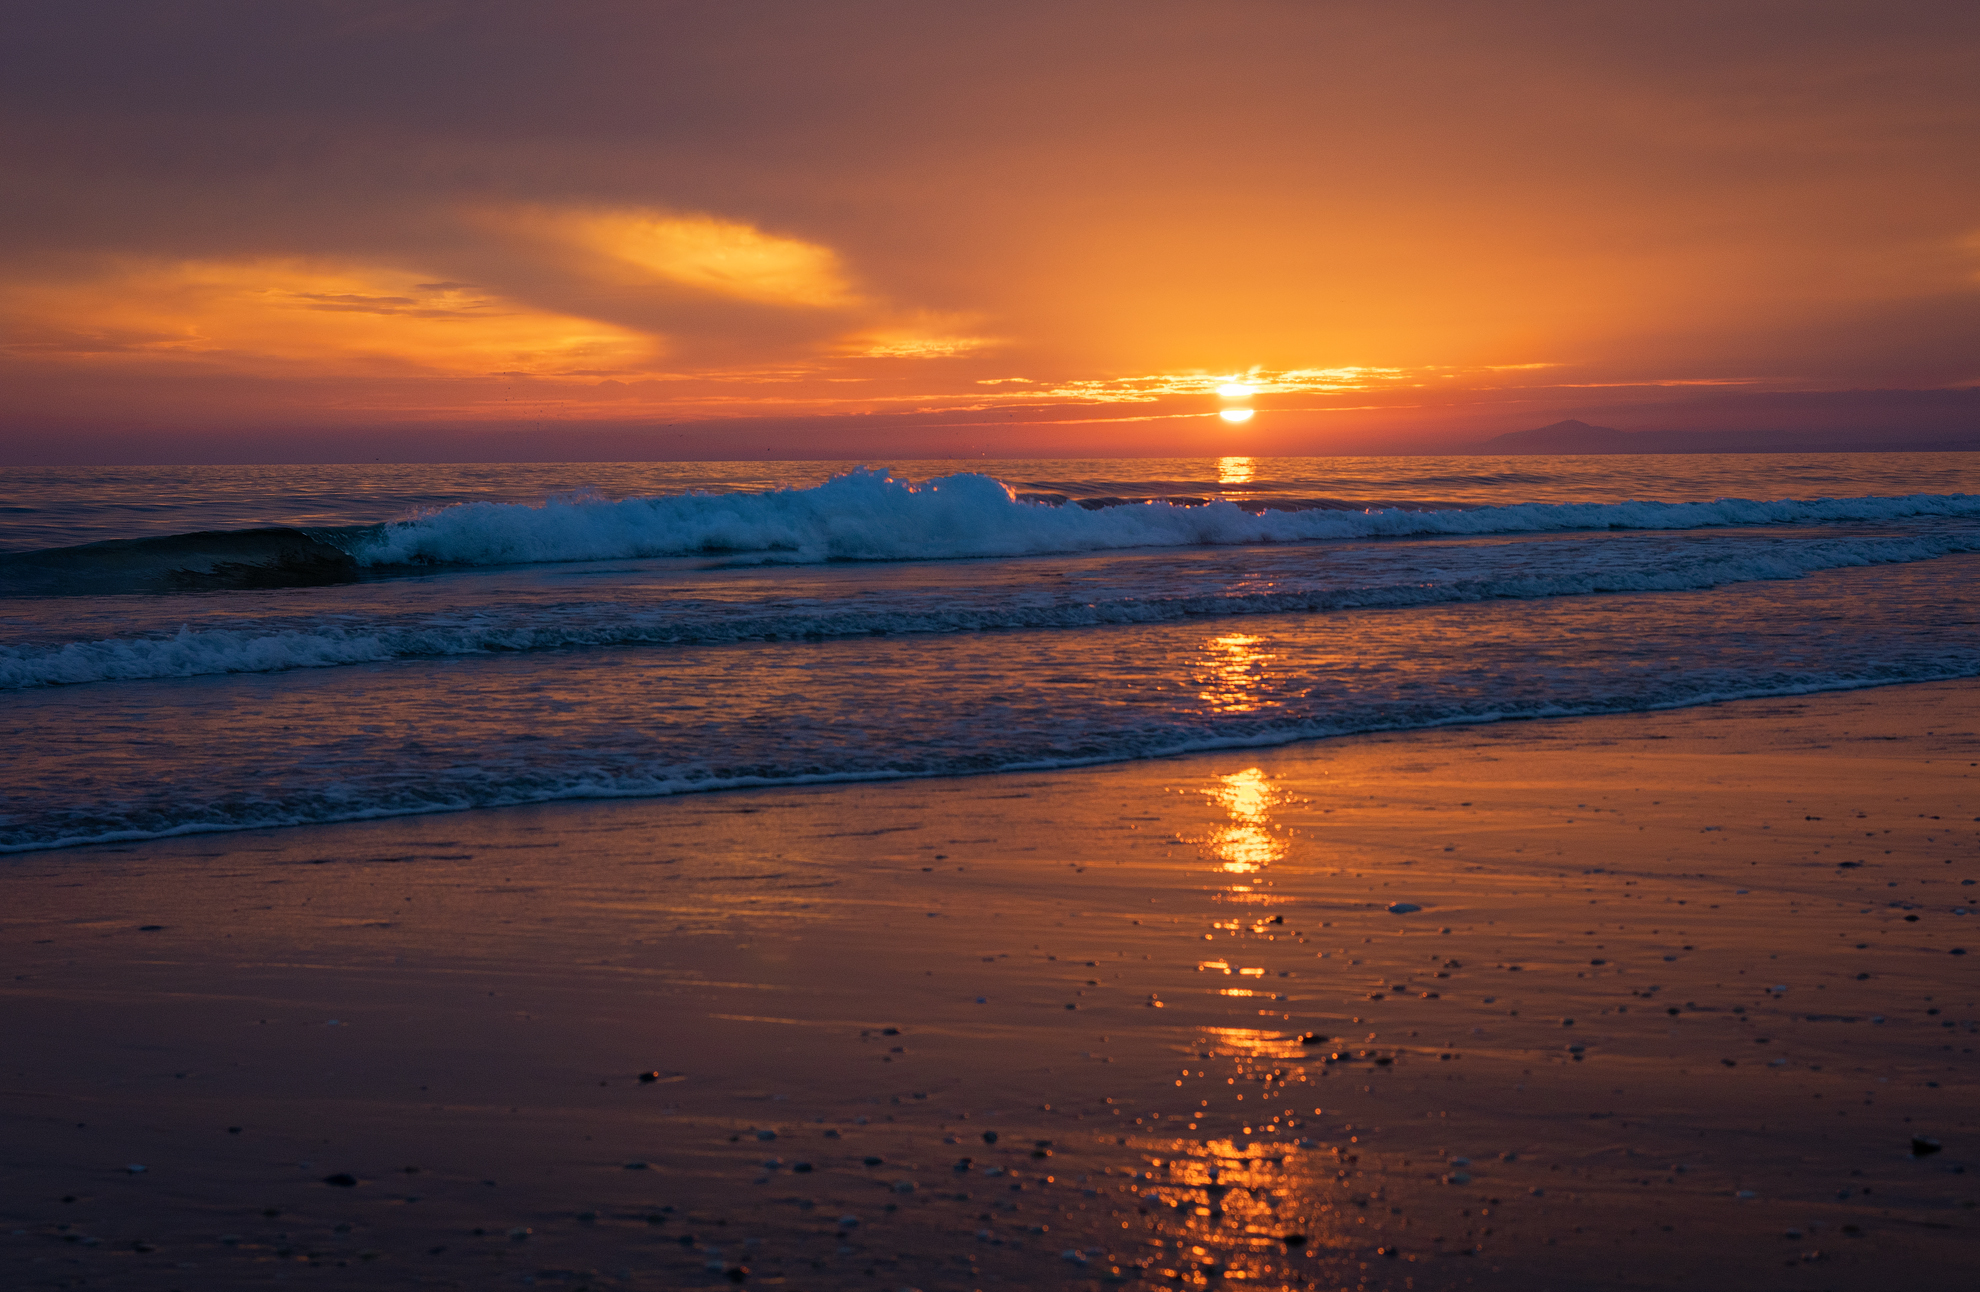
sunset, horizon, sea, sky, shore, ocean, sunrise, afterglow, reflection, wave, calm, sun, water, dawn, morning, atmosphere, evening, dusk, coast, wind wave, red sky at morning, sunlight, beach, cloud